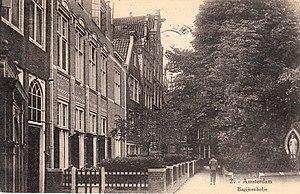
Amsterdam est la capitale des Pays-Bas, bien que le gouvernement ainsi que la plupart des institutions nationales siègent à La Haye. Sur la base des chiffres de l'année 2017, la commune d'Amsterdam compte plus de 850 000 habitants, appelés Amstellodamois, ce qui en fait la commune néerlandaise la plus peuplée. Elle est située au cœur de la région d'Amsterdam, regroupant environ 1 350 000 habitants. L'aire urbaine, qui rassemble plus de 2 400 000 résidents fait elle-même partie d'une conurbation appelée Randstad qui compte 7 100 000 habitants. La ville est la plus grande de Hollande-Septentrionale, mais n'est cependant pas le chef-lieu de la province, ce dernier étant Haarlem, situé à 19 kilomètres à l'ouest d'Amsterdam.